1935 Centenary 300

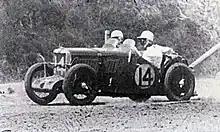
Bernie Horsley contested the race driving an MG J3

The car driven by Campbell Graham crashed on the 34th lap of the race. Both Graham and his riding mechanic John Peters died as a result of their injuries.